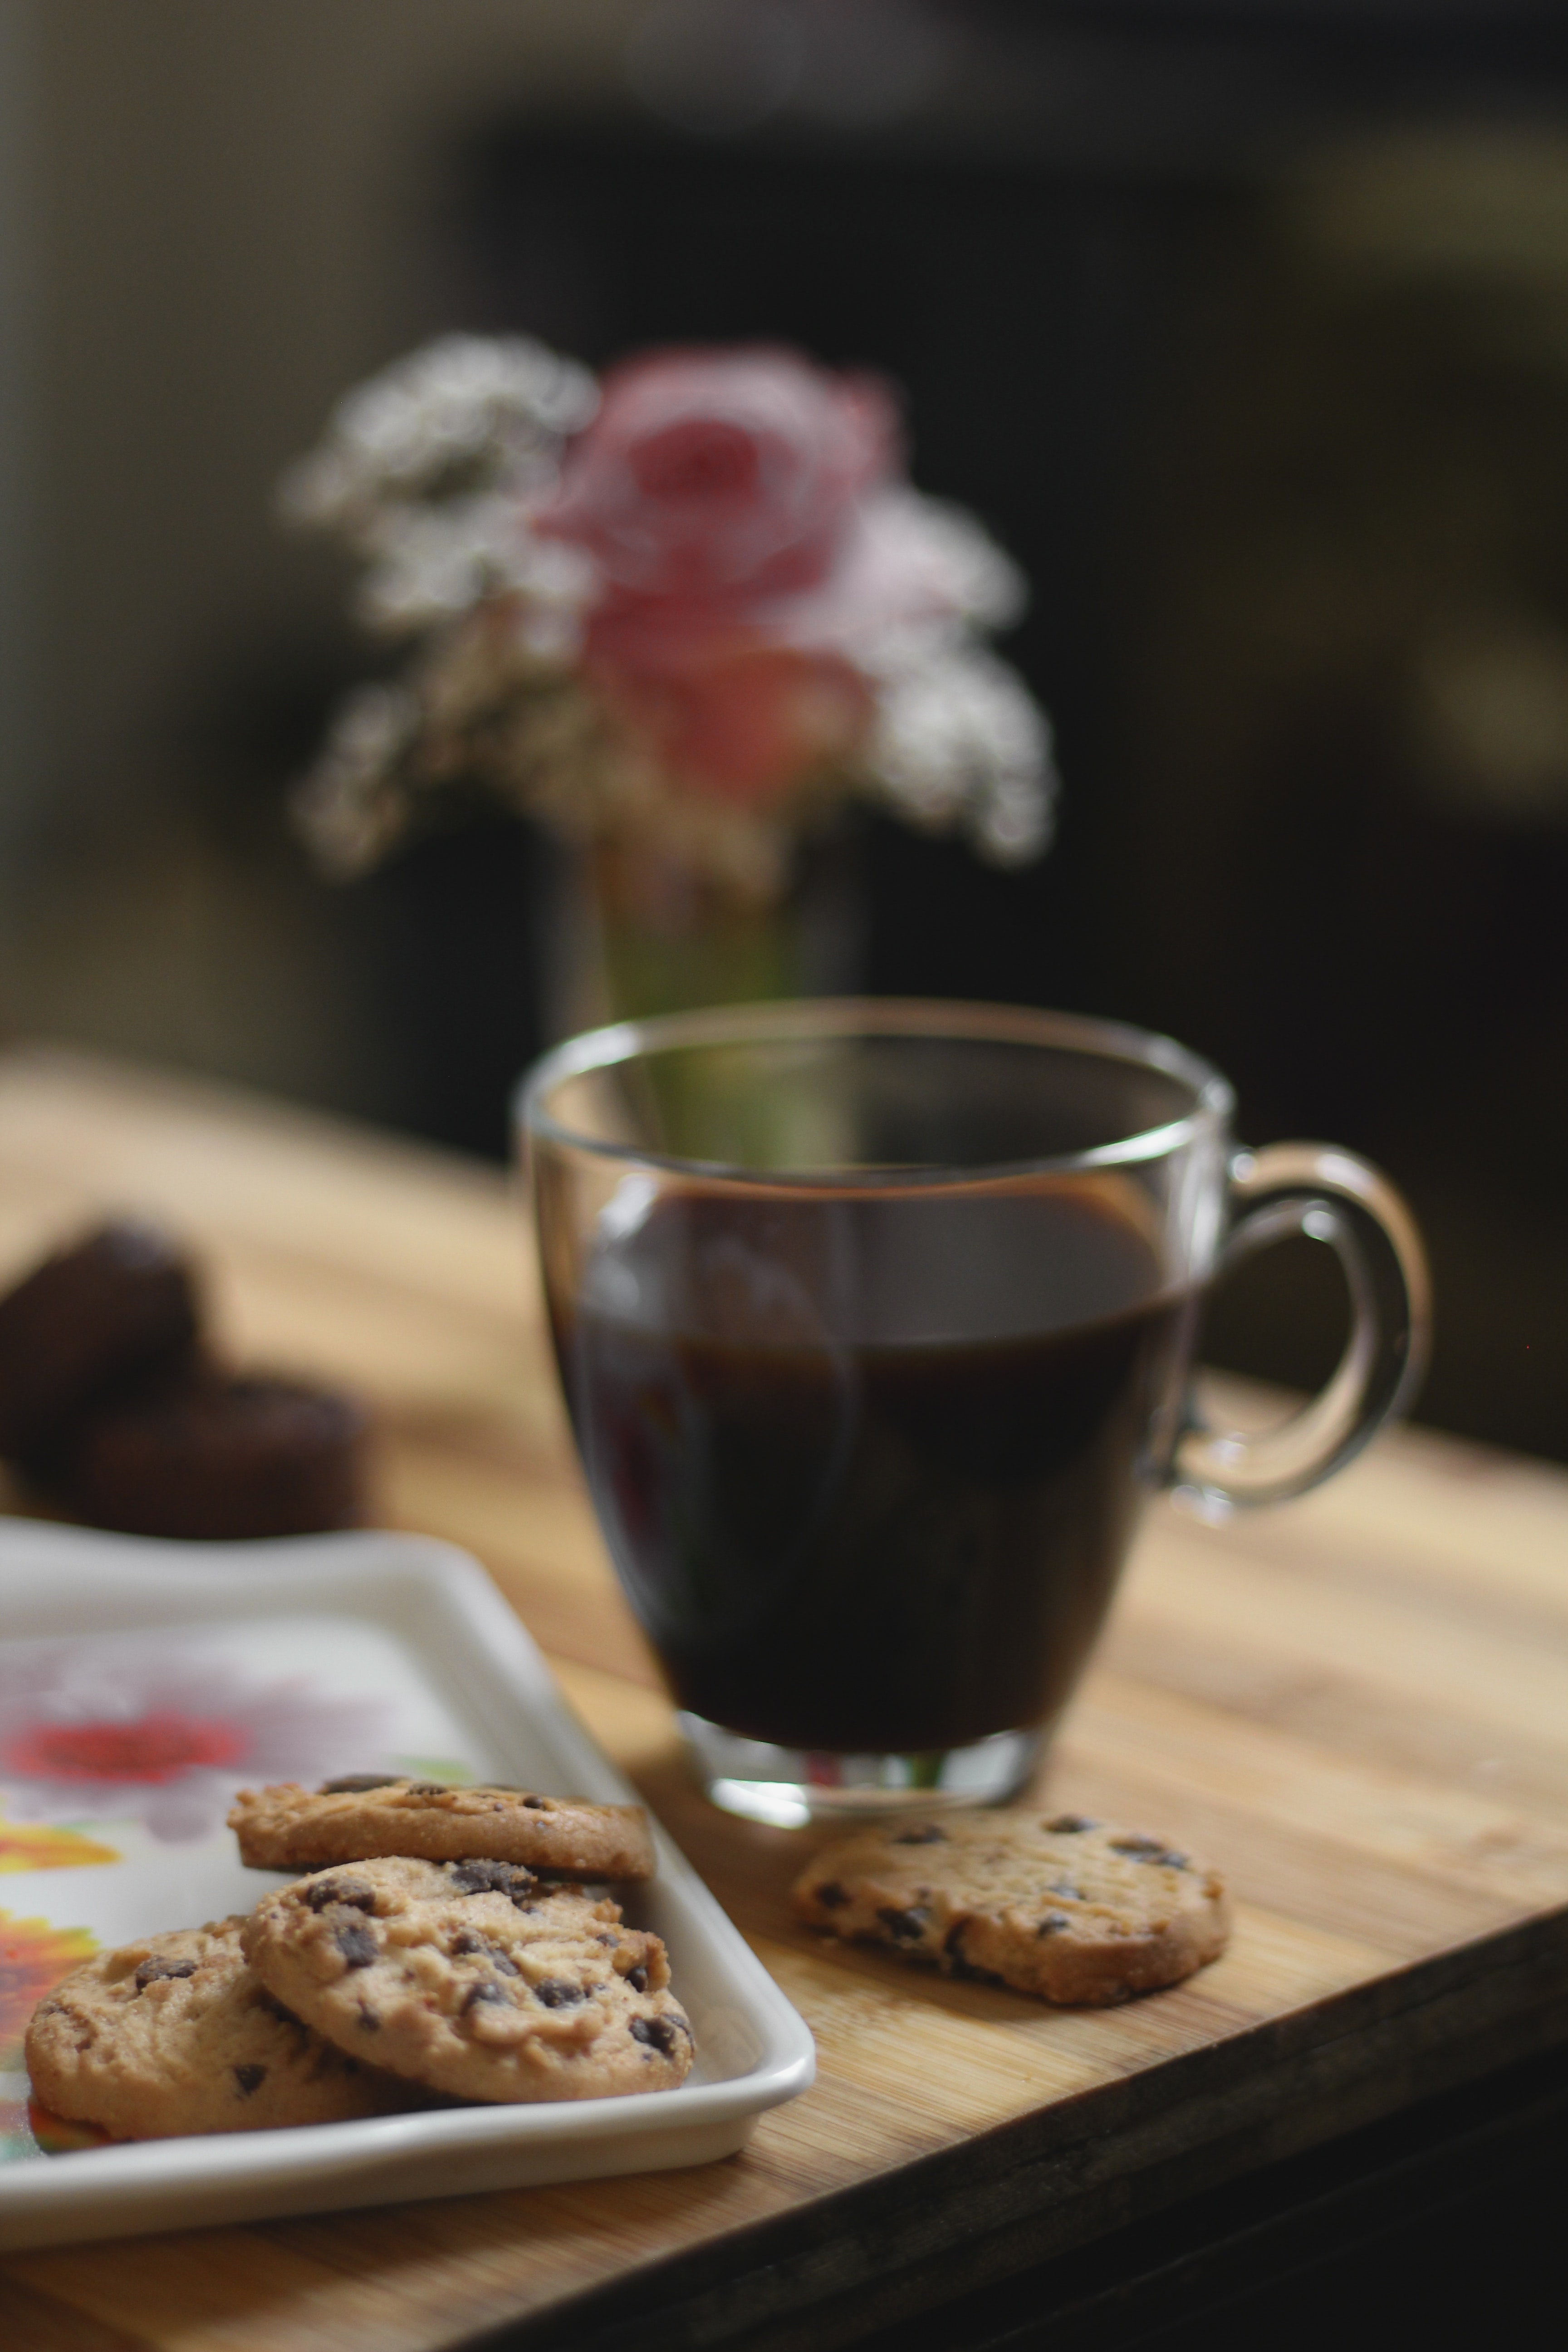
food, cup, coffee cup, ingredient, serveware, cuisine, dish, drink, cookie, finger food, snack, cookies and crackers, dessert, tableware, sweetness, breakfast, saucer, drinkware, baked goods, caff americano, brunch, still life, tea